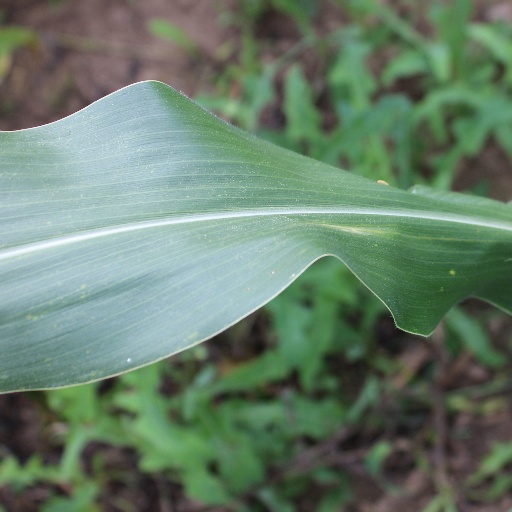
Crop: maize; corn